Steens Mountain

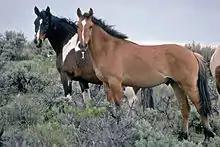
Wild horses and sagebrush on Steens Mountain

Steens Mountain is distinctive in its absence of trees of the pine family, Pinaceae, especially ponderosa pine and Douglas fir, at elevations in which they would normally be found – from above sea level. Although other mountains of the Great Basin also lack these trees, Steens Mountain is the largest mountain area without them. One possible cause of the absence of these trees is the isolation of Steens Mountain, although lack of seed dispersal by bird species such as Clark's nutcracker may also be a factor. It is also possible that prehistoric fires, including fires used by Native Americans, eradicated the Pinaceae populations. Home to a wide variety of animals, the area is primarily known for birding, hunting, and fishing. Birds here include golden eagles, owls, and the protected sage grouse. Other animals found in the area include rattlesnakes, scorpions, elk, bighorn sheep, pronghorn antelope, and cougars. The area is home to wild horses. Drawing much controversy, the Bureau of Land Management engages in wild horse roundups every few years, employing helicopters to herd the horses. Historically, Steens Mountain Wilderness was once home to grizzly bears; a skull was unearthed in nearby Malheur Lake. In the 1970s, a wolverine was trapped and released on Steens Mountain.